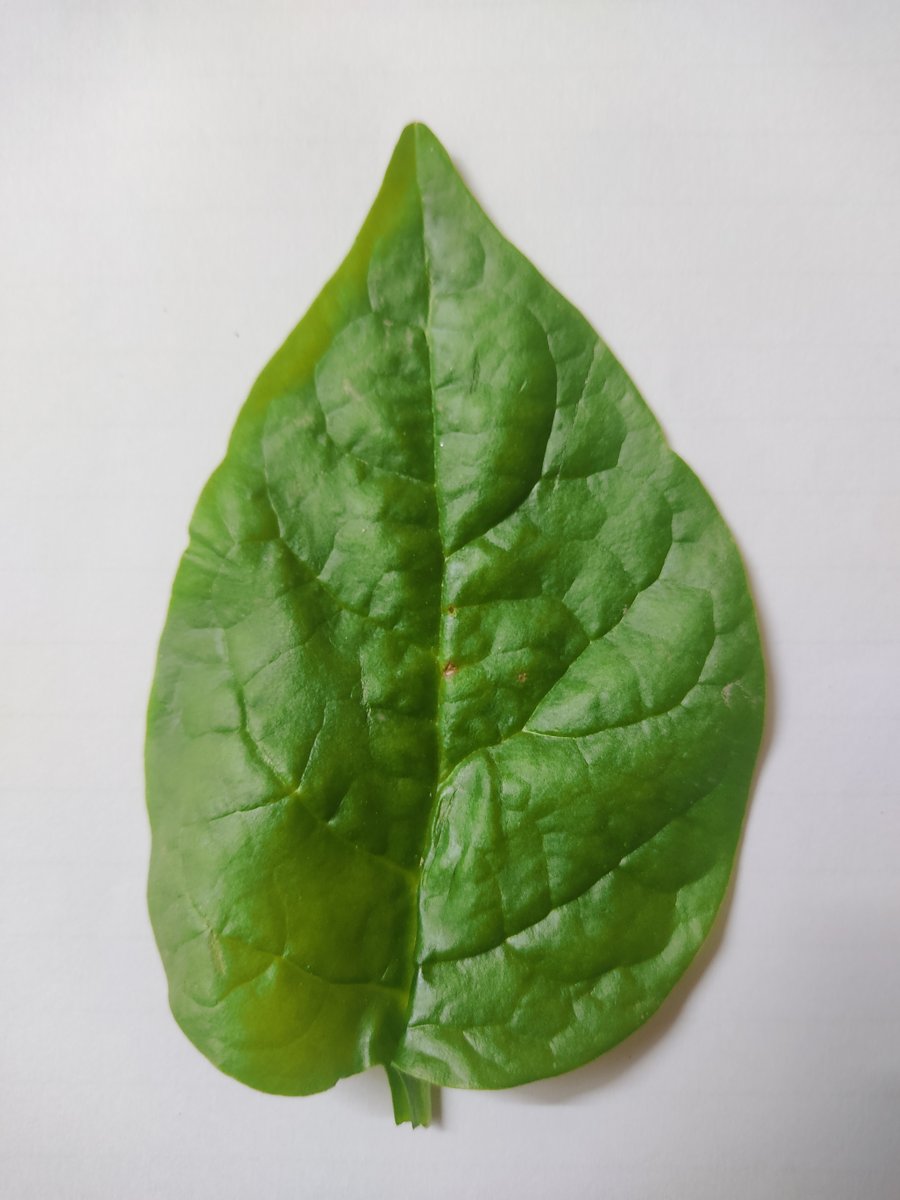
Label: Healthy-Leaf